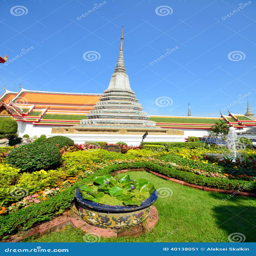
stupa on the background of a buddhist temple who drowned in the green landscape design